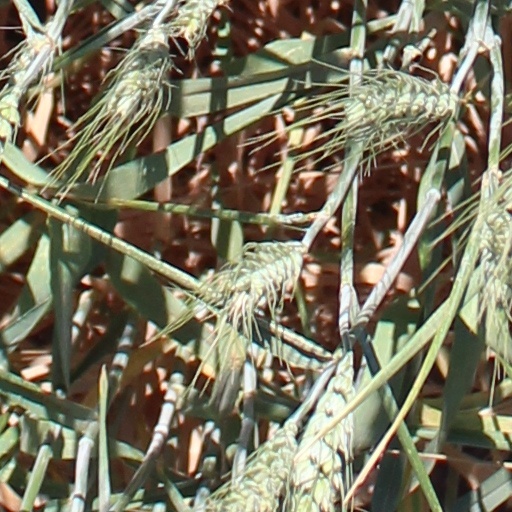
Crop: wheat